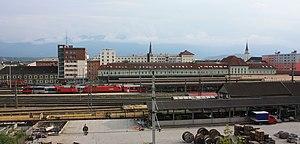
La gare centrale de Villach est la principale gare ferroviaire de Villach, deuxième ville du land de Carinthie dans le sud de l' Autriche. C'est une gare dédiée principalement au trafic de voyageurs, étant un carrefour important du réseau de trains exploité par les Chemins de fer fédéraux autrichiens.